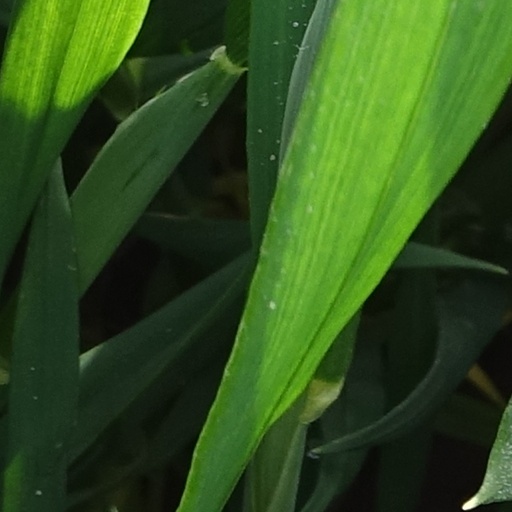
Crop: wheat